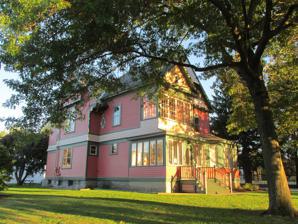
Building: Frederick Squire House
Country: United States of America
Year built: 1887
Historic house in Vermont, United States United States historic place Frederick Squire House U.S. National Register of Historic Places Show map of Vermont Show map of the United States Location 185 North St., Bennington, Vermont Coordinates 42°53′3″N 73°11′40″W / 42.88417°N 73.19444°W / 42.88417; -73.19444 Area 1 acre (0.40 ha) Built 1887 ( 1887 ) Architectural style Queen Anne NRHP reference No. 92000964 Added to NRHP July 30, 1992 The Frederick Squire House is a historic house at 185 North Street in Bennington, Vermont .  Built about 1887, it is one of the town's finest examples of Queen Anne Victorian architecture.  It was listed on the National Register of Historic Places in 1992. Description and history The Squire House is located north of downtown Bennington, at the southeast corner of North Street ( United States Route 7 ) and Gage Street.  It is a 2 + 1 ⁄ 2 -story wood-frame structure, with a cross-gabled roof, an exterior clad in clapboards and decoratively cut shingles, and a foundation of brick, stone, and concrete.  It has a projecting front porch, now enclosed in glass, extending across the front, with a smaller second-story porch above.  A band of cut shingles extends around the building between the first and second floors, with more such shingling in the gables above the second-floor windows.  Small oval keystoned windows make decorative accents on the side facades.  The interior retains original high-quality woodwork, including the staircase, builtin cabinetry, and spindlework transom screens on some of the windows.  The dining room has a pressed metal ceiling. The house was built about 1887 by Frederick Squire, a jeweler who was prominent in the local business community.  The front porches and other Colonial Revival details were probably added by the house's second owner, who purchased it in 1904.  For most of the 20th century it saw a variety of uses, including as a convent for an adjacent school, and as a real estate office. See also National Register of Historic Places listings in Bennington County, Vermont References